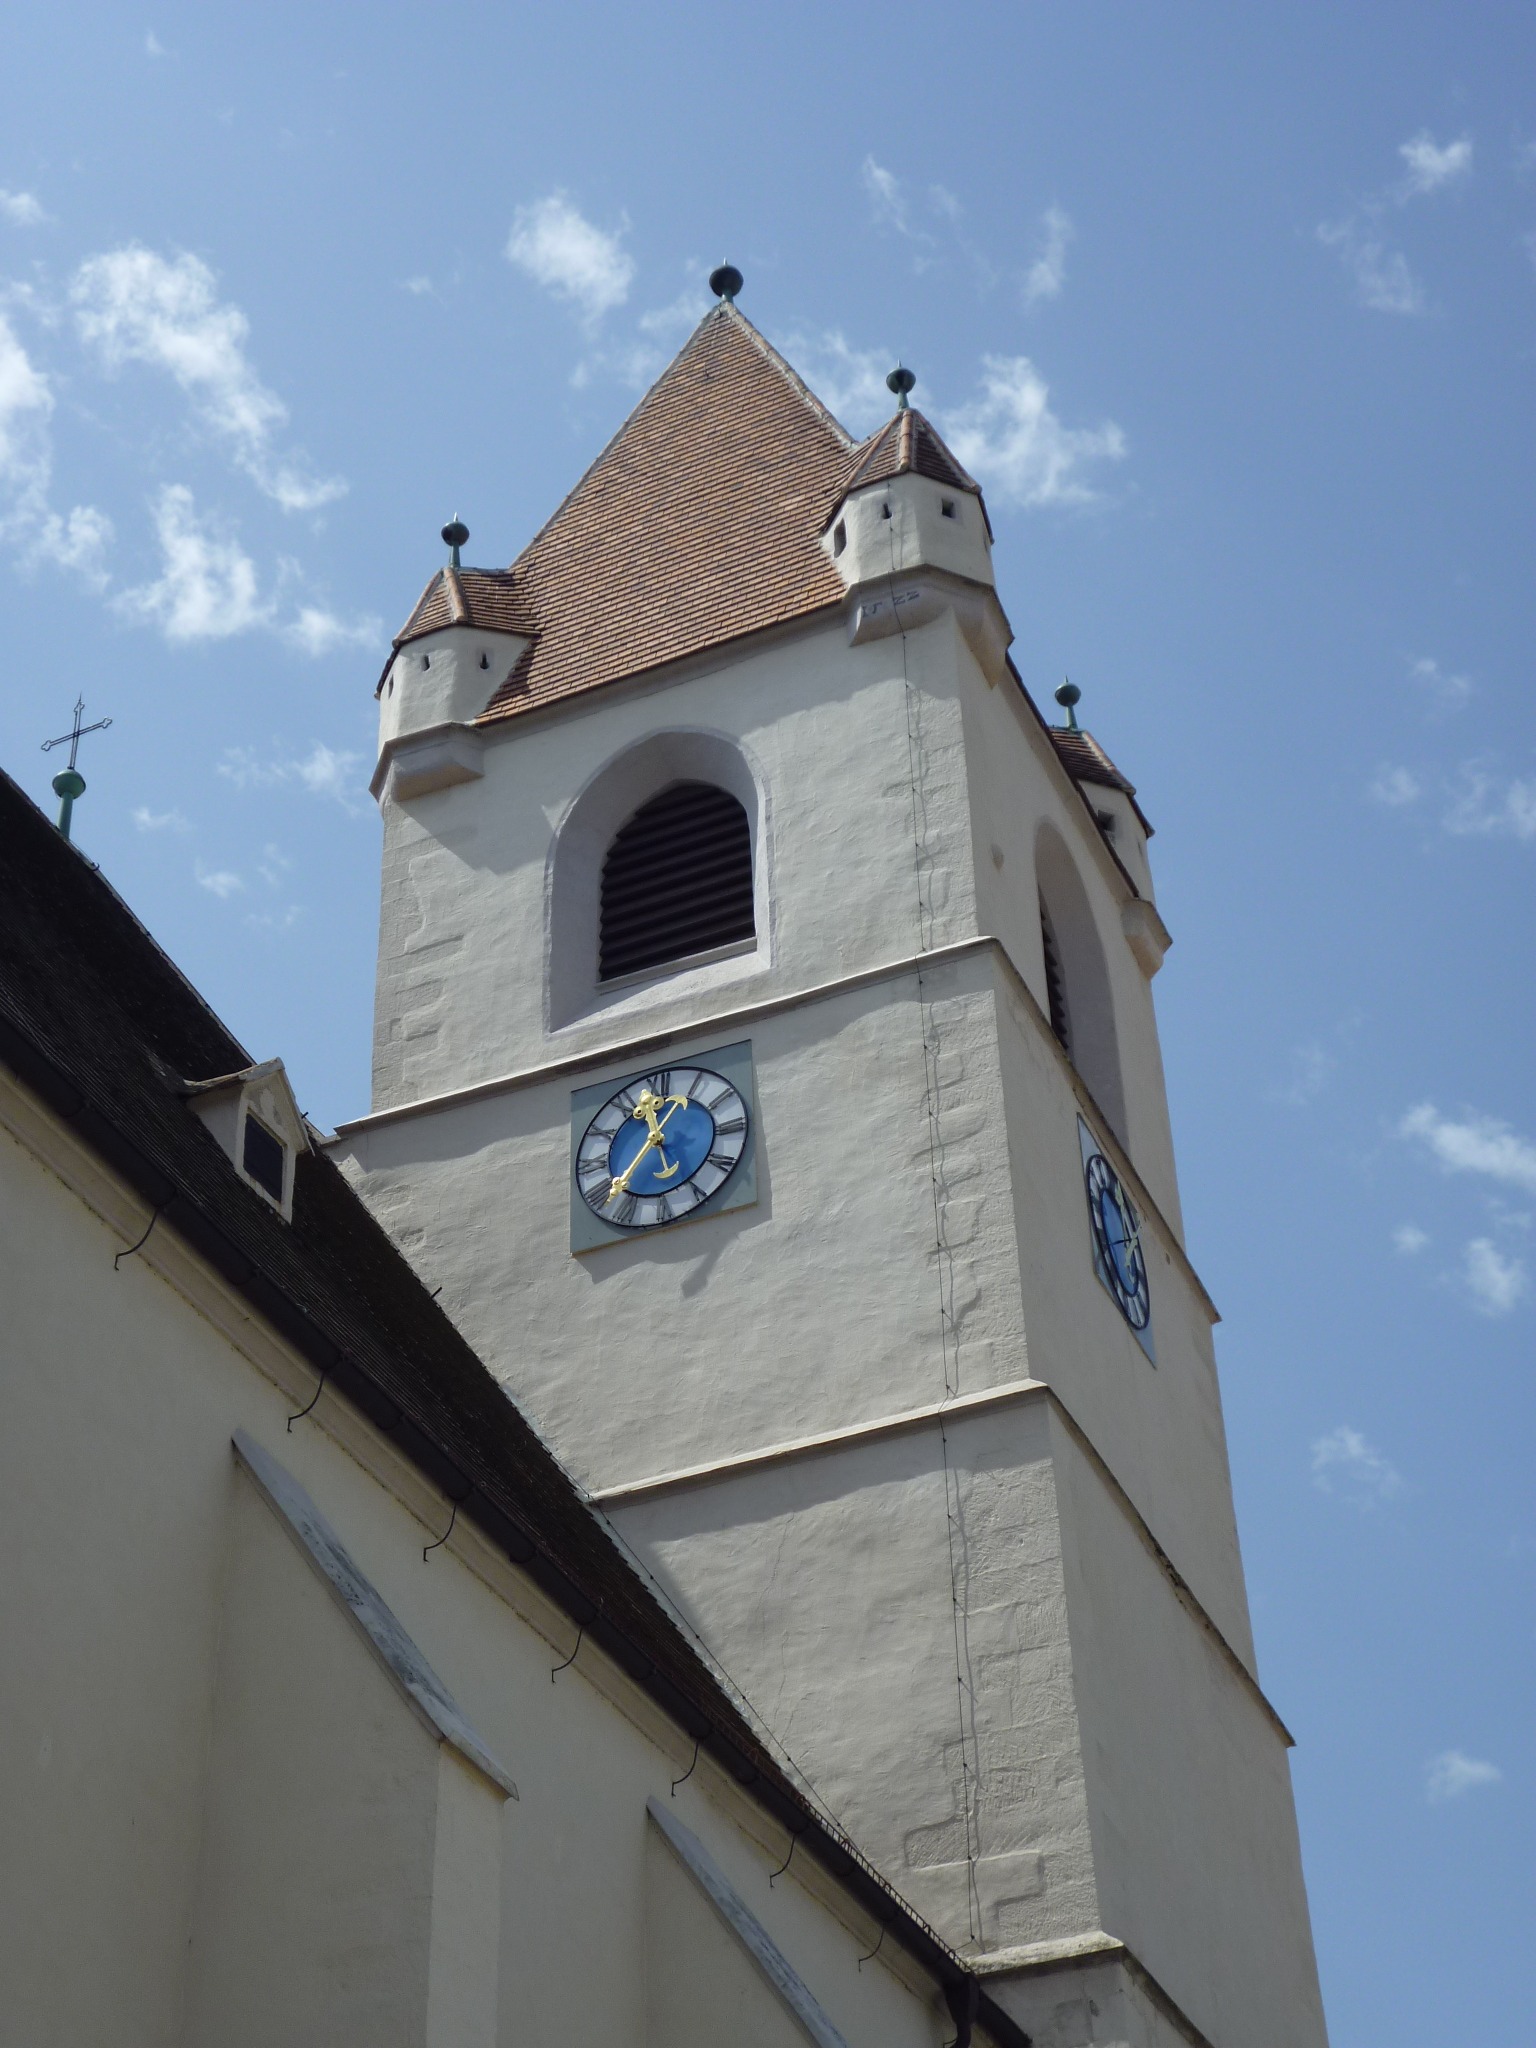
sky, building, tower, facade, blue, church, chapel, place of worship, bell tower, steeple, tower clock